Prospect Hill Cemetery (Washington, D.C.)

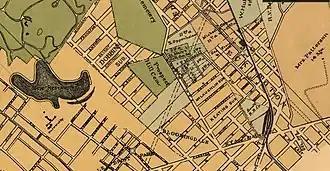
Map of the Edgewood neighborhood in 1890, showing Prospect Hill Cemetery and the completed portions of North Capitol Street (except those through the Barbour estate and cemetery).

The 51st United States Congress ran from March 4, 1889, to March 3, 1891. Regarding the extension of North Capitol Street, the key issue facing Congress was amending the Prospect Hill Cemetery charter to either allow the cemetery association to donate land to the city or permit the city to condemn the land. On April 22, 1890, the Senate added an amendment to the District of Columbia appropriations bill which would allow a land transfer. The House District of Columbia Committee favorably reported a standalone bill on April 24. The Senate refused to act on the standalone bill because the House had refused to act on the D.C. appropriations bill. To get movement on the legislation, the city commissioners held a hearing to generally discuss and consider street extensions throughout the city. PHC representative George Wagner accused the commissioners of trying to win public support for the North Capitol Street extension by cloaking it as a "general hearing", and the PHC board showed up in force at the hearing to protest the extension of North Capitol Street. No further action was taken on the bill in the remainder of the 51st Congress, and it died at the end of the session.